Abraham Gorlaeus

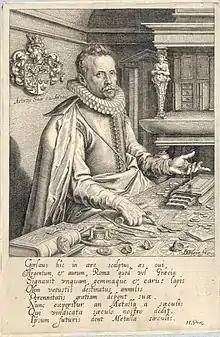
Abraham van Goorle, aged 52, copper engraving by

Abraham van Goorle or, Latinized, Abraham Gorlaeus (ca. 1549 – 1608) was a Dutch antiquary of Flemish origin.